Pluragrotta

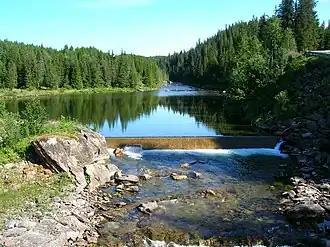
Lake Kallvatnet dam reduced flow in the River Plura through valley, opening the cave up to divers.

The damming of lake Kallvatnet in the mid-1960s greatly reduced water flow in the partially subterranean Plura river, making diving possible in the cave.